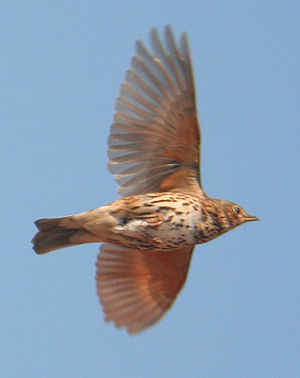
Sangdrossel / Udseende og stemme
Flyvende sangdrossel
Sangdrossel er en spurvefugl i familien drosselfugle. Den er udbredt over det meste af Europa og i dele af Asien samt indført visse steder i Australasien. I Danmark er den almindelig i nåleskove eller blandskove, især i den østlige del af landet. Den er i løbet af 1900-tallet indvandret til byernes haver og parker, hvor den dog lever temmelig skjult, da den stadig er ret sky. Den opdages oftest på sin kraftige sang.